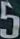
Number: 5